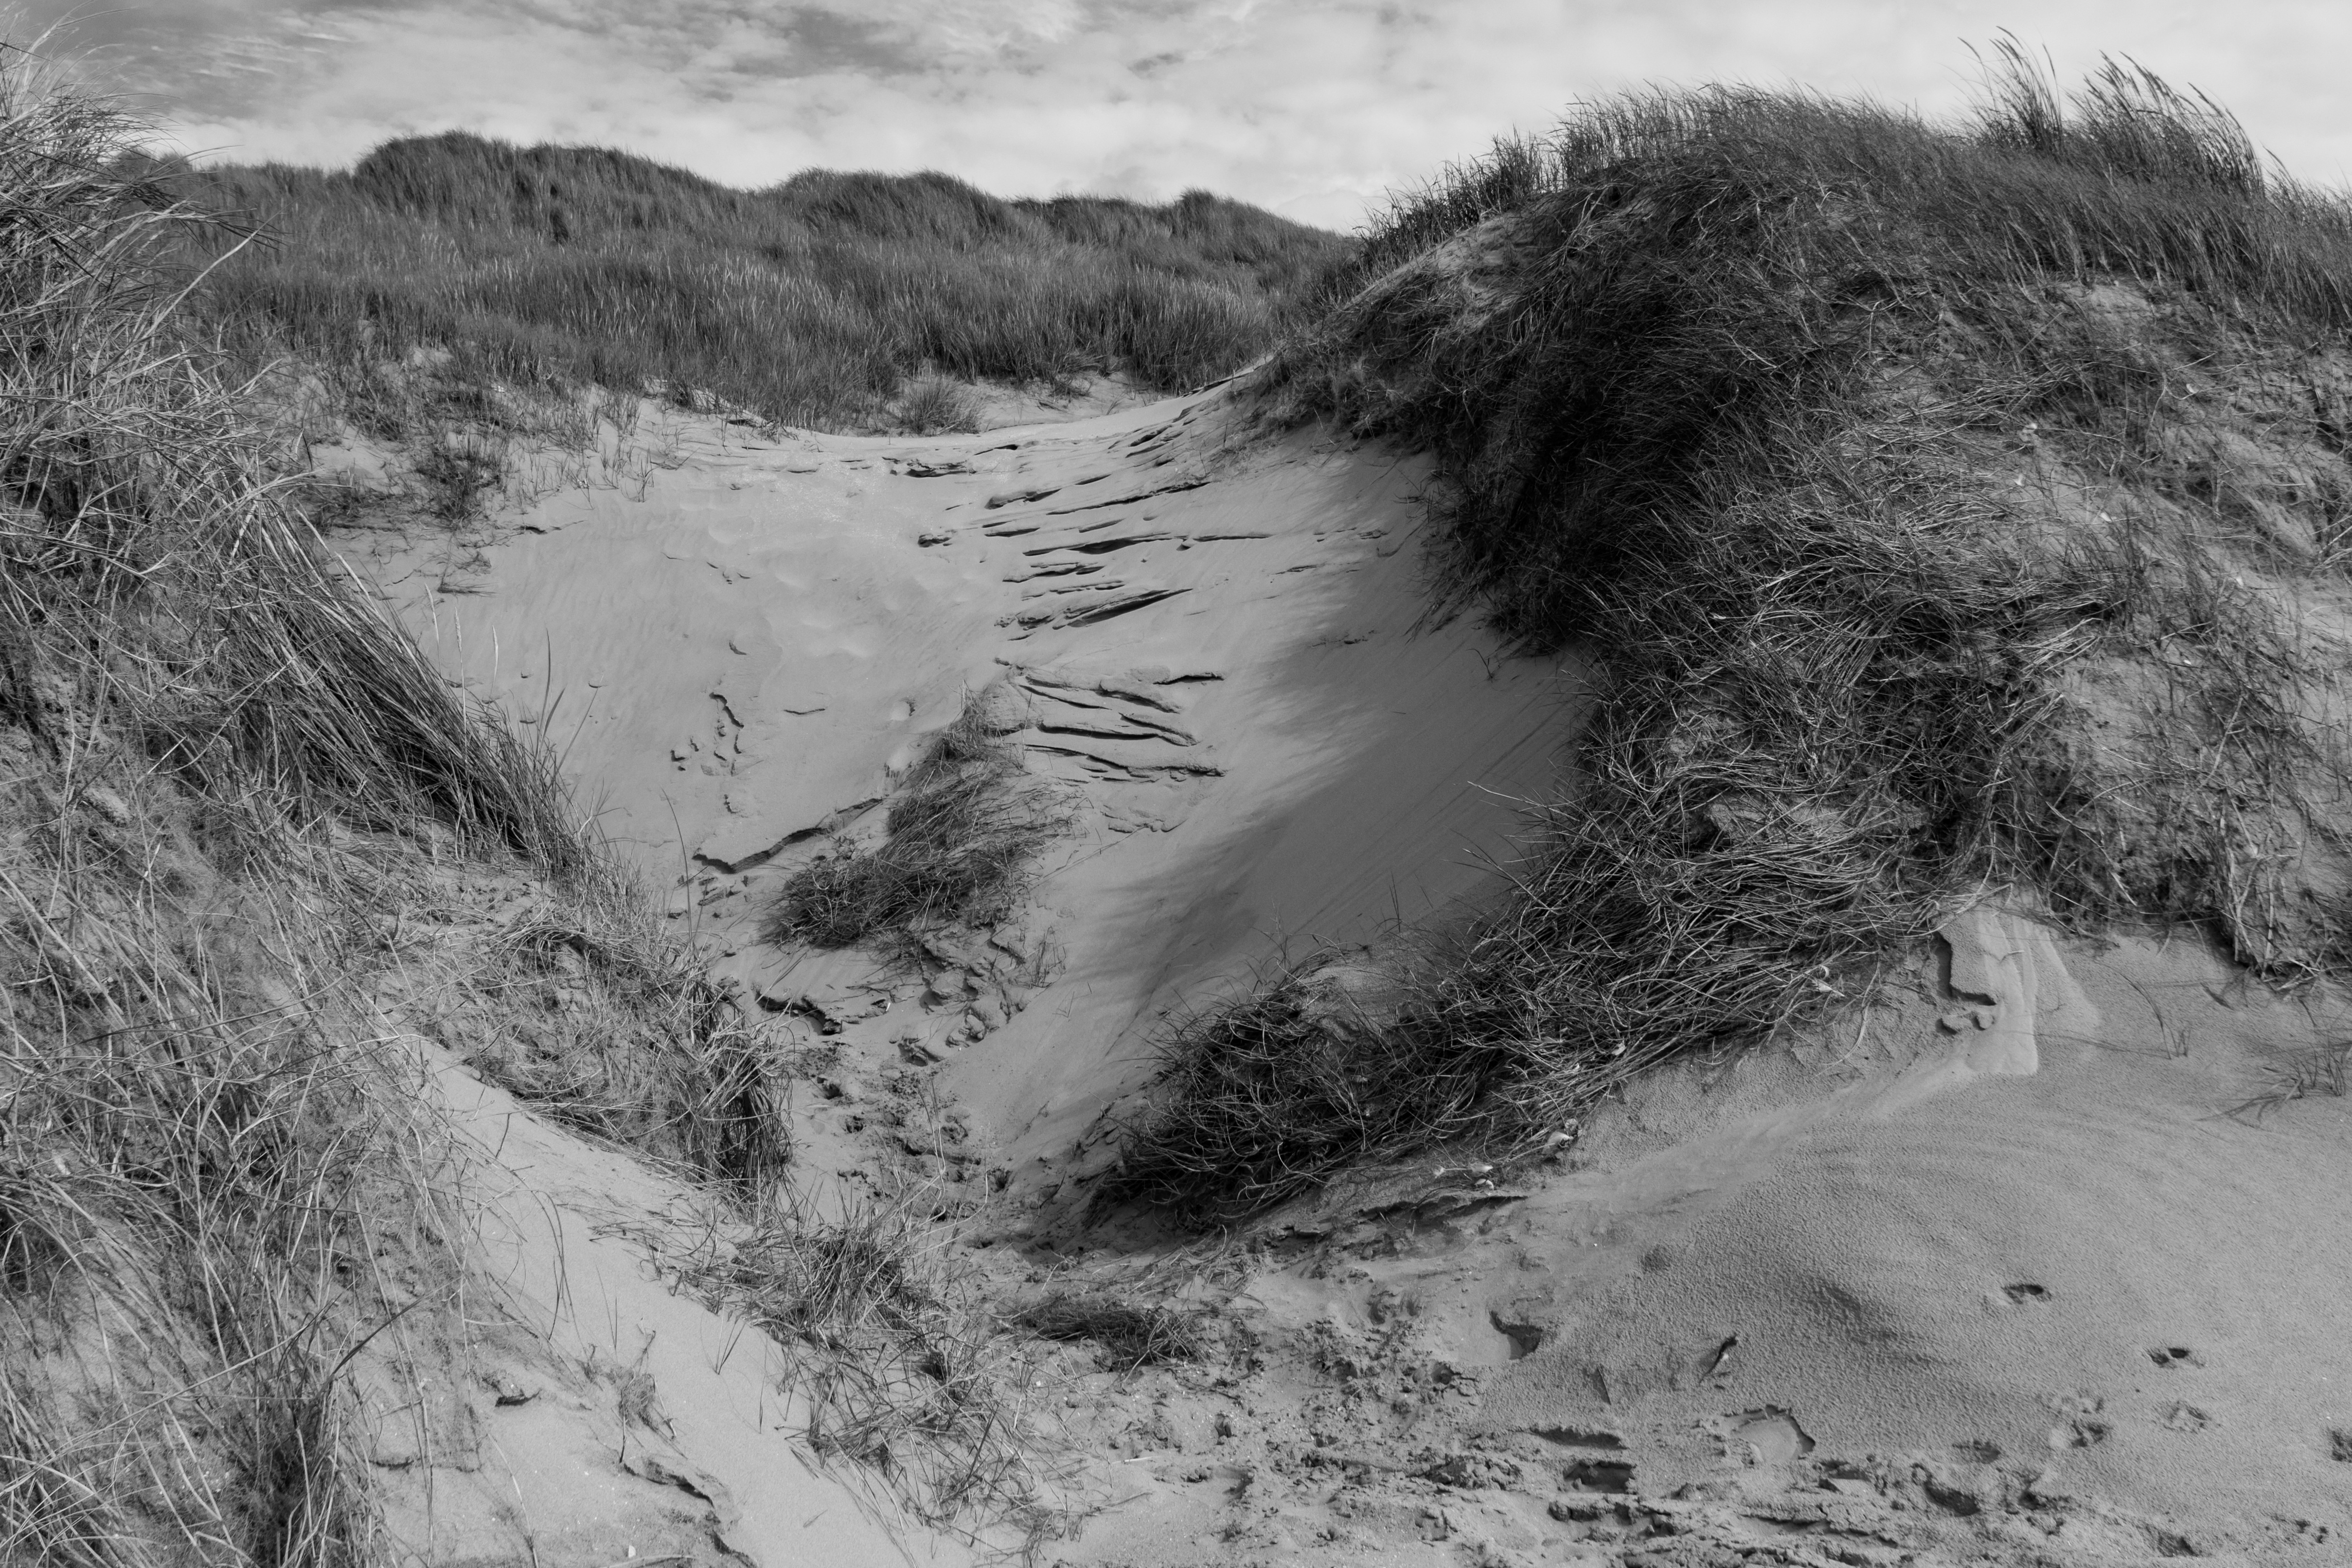
landscape, coast, sand, rock, mountain, snow, winter, black and white, hill, dune, lake, monochrome, material, holland, netherlands, geology, drawing, gloomy, habitat, north sea, traces, cloudiness, monochrome photography, geological phenomenon, north lee